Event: Nepal Earthquake
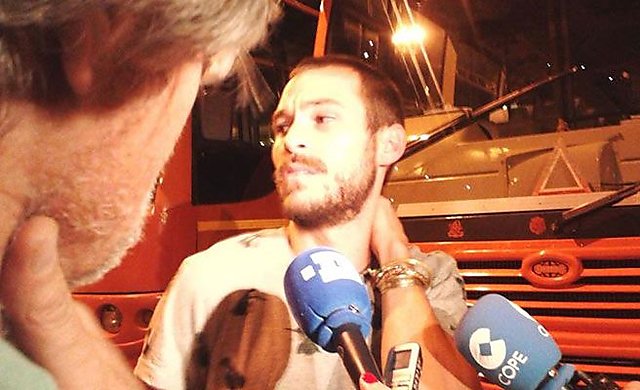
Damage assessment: no_damage